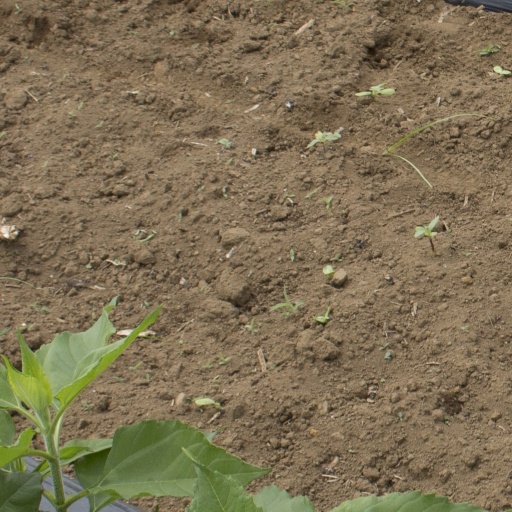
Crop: Jerusalem artichoke